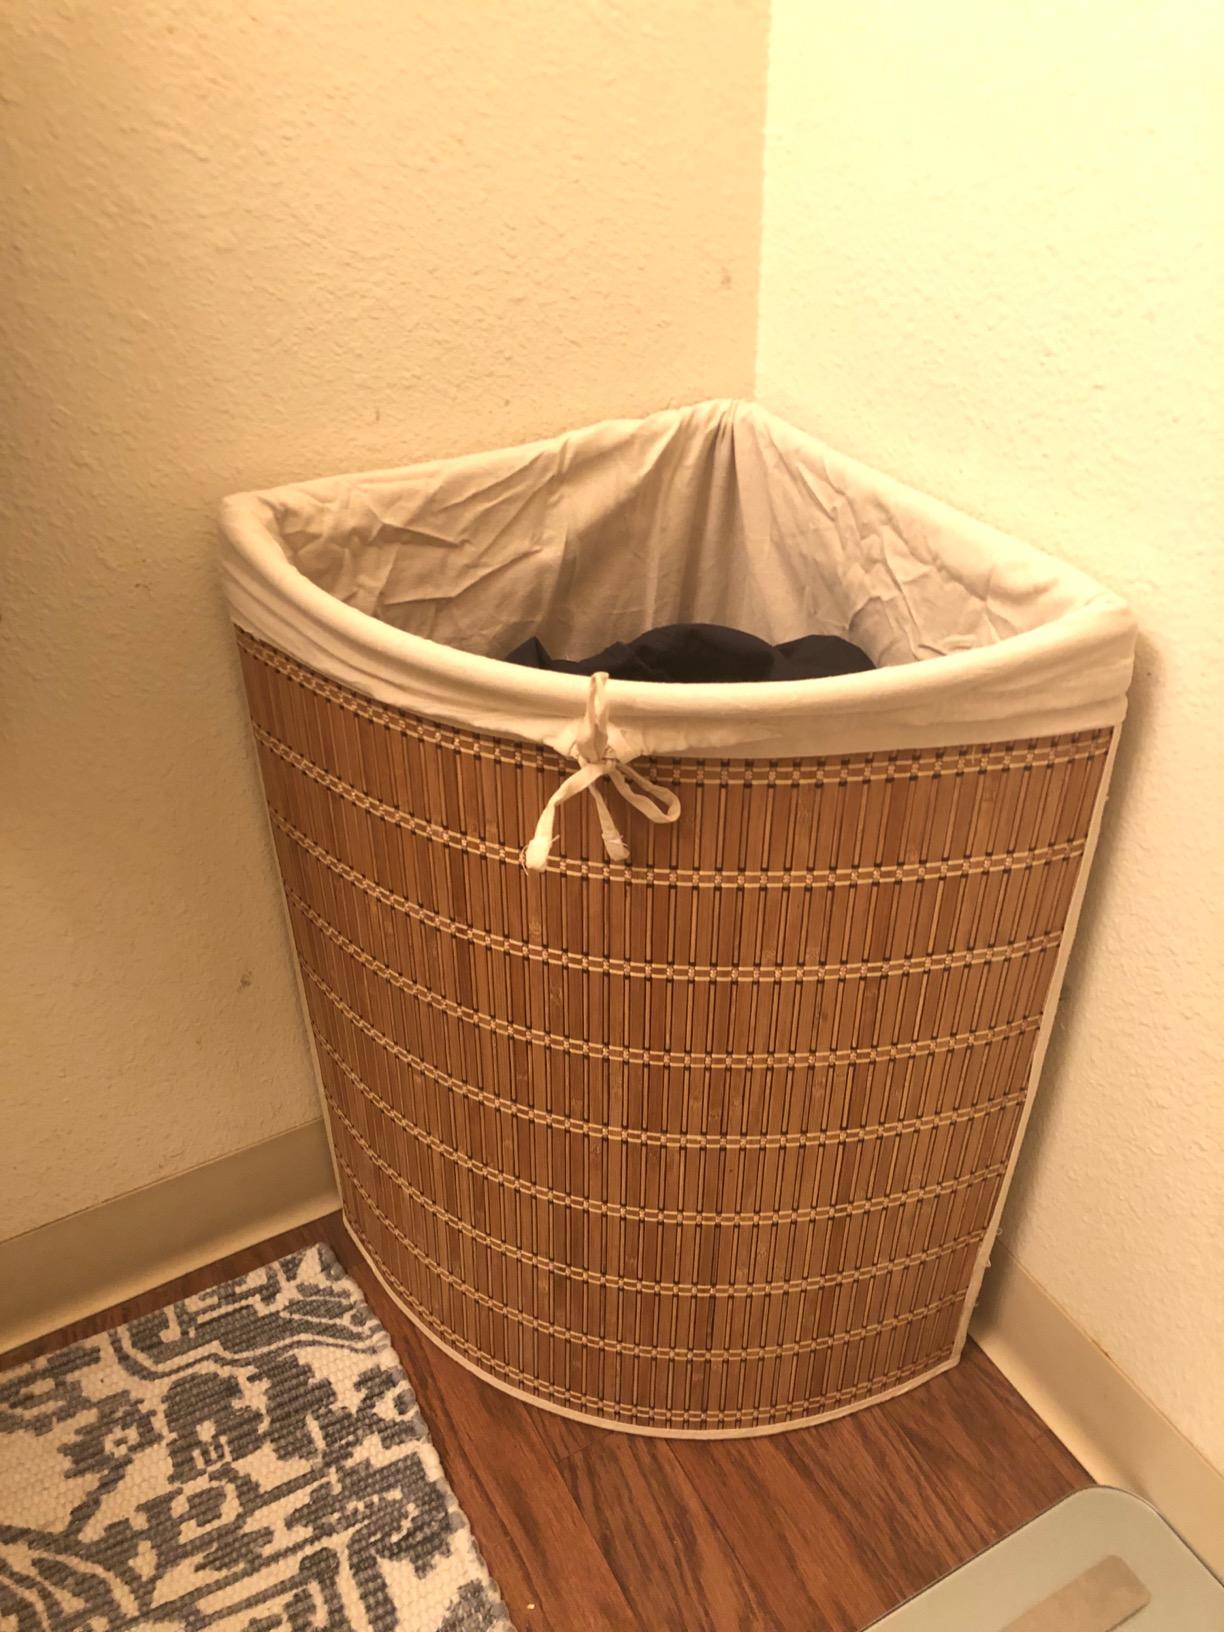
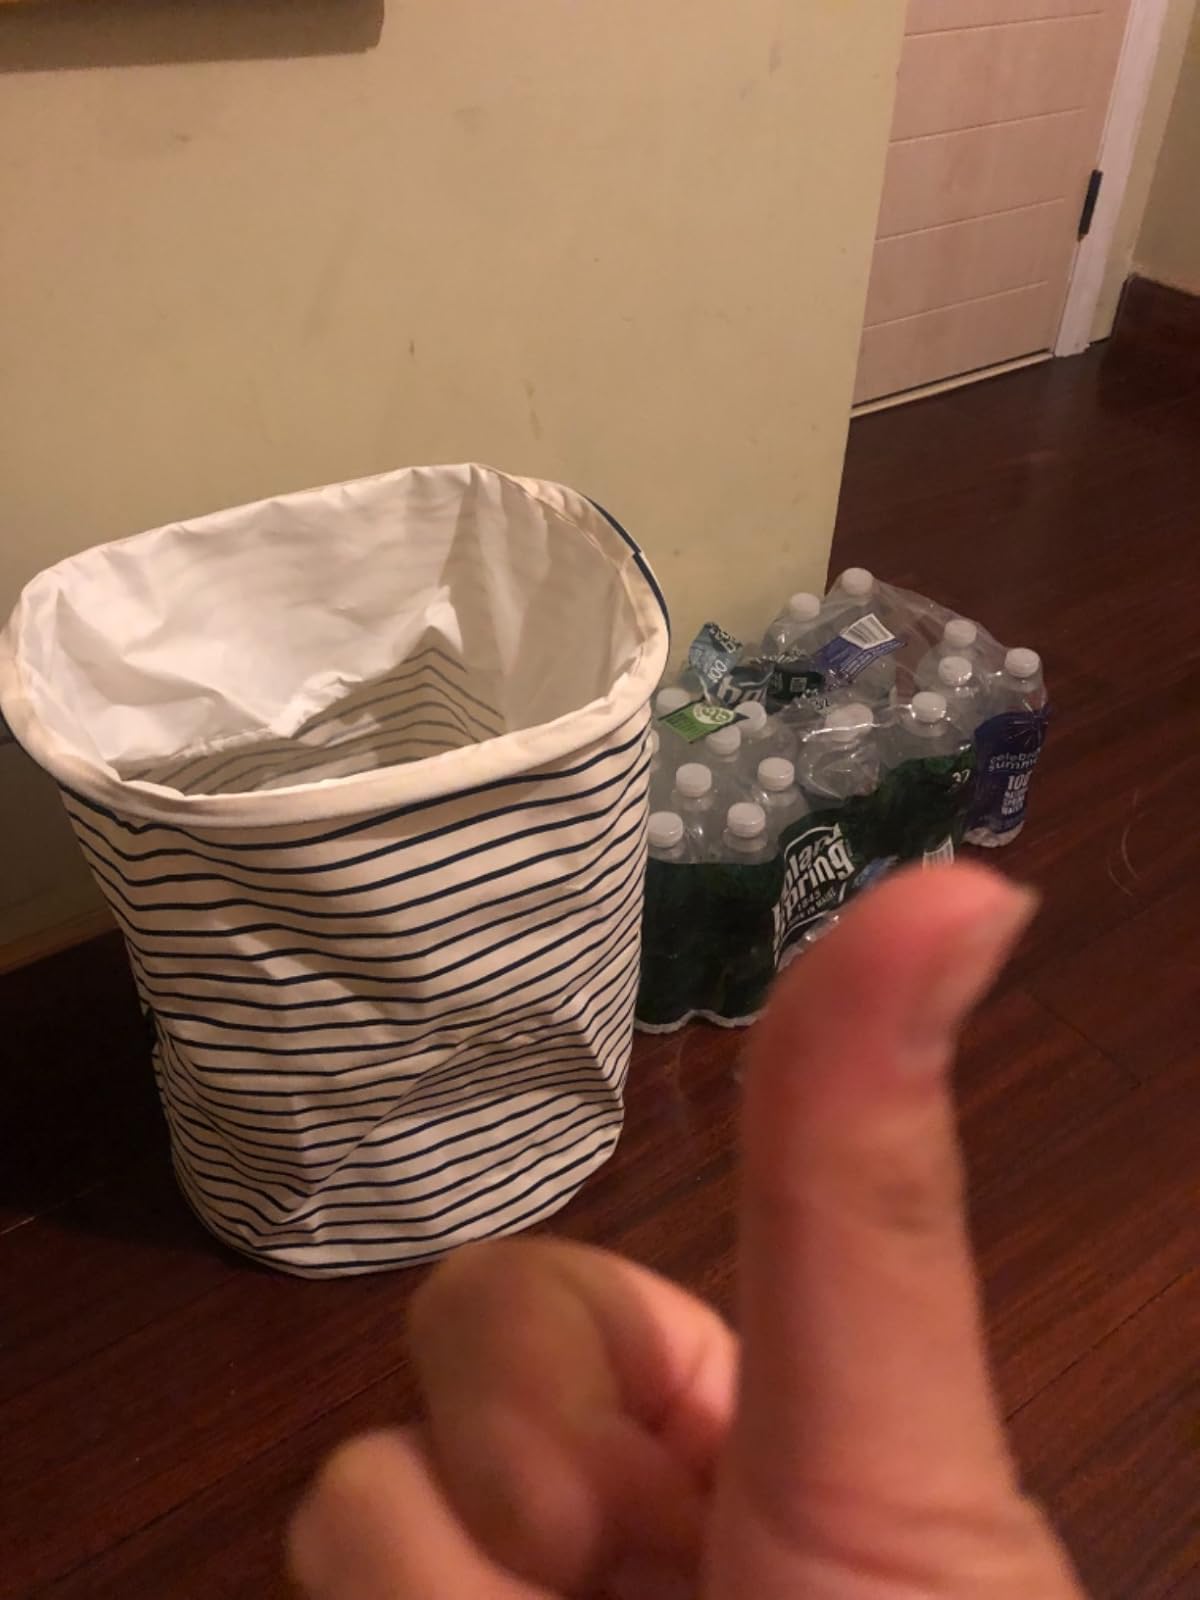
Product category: items_hamper
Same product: no